Tilo Jung

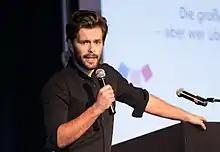
Jung in November 2015

Tilo Jung (born October 21, 1985) is a German journalist and chief editor of the political webshow "Jung & Naiv" (Young & Naive).